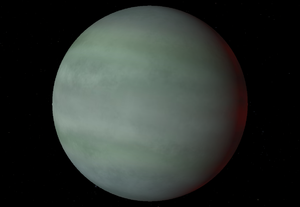
La classification de Sudarsky a été proposée en 2000 puis développée en 2003 par David Sudarsky et al., de l'université d'Arizona à Tucson, dans le but de prévoir l'apparence des planètes géantes gazeuses en fonction de leur température d'équilibre. Cette classification ne concerne que les planètes géantes gazeuses, sur la base de modèles numériques reposant sur les types d'atmosphères les plus probables pour ce genre de corps décrites notamment par les espèces chimiques et les profils de température et de pression correspondant à l'irradiance reçue par la planète estimée en fonction de son orbite et des caractéristiques de son étoile. Elle ne peut donc pas décrire les planètes telluriques telles Vénus et la Terre ni les planètes géantes de glaces comme Uranus ou Neptune, qui sont de nature physicochimique différente.